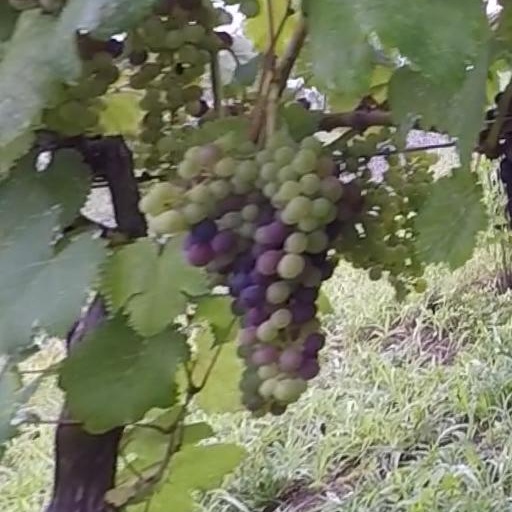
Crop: grape